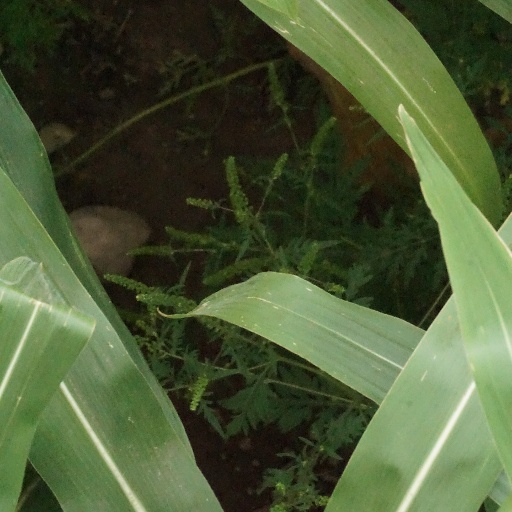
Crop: maize; corn